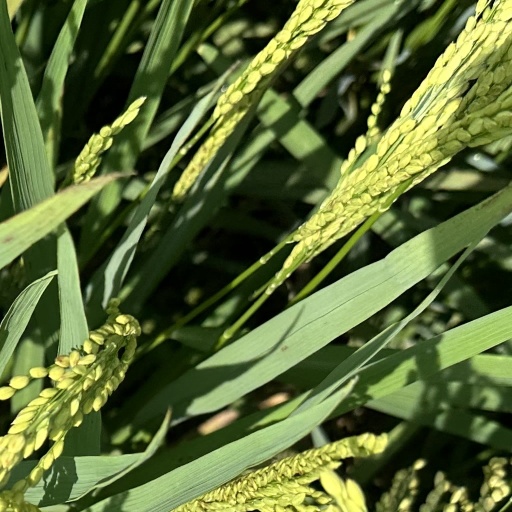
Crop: rice